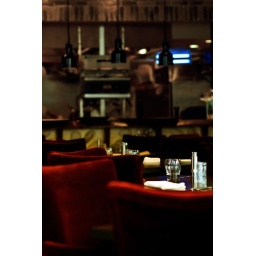
Photo in an Italian restaurant near my office building (Citi tower) in Shanghai (Pudong)